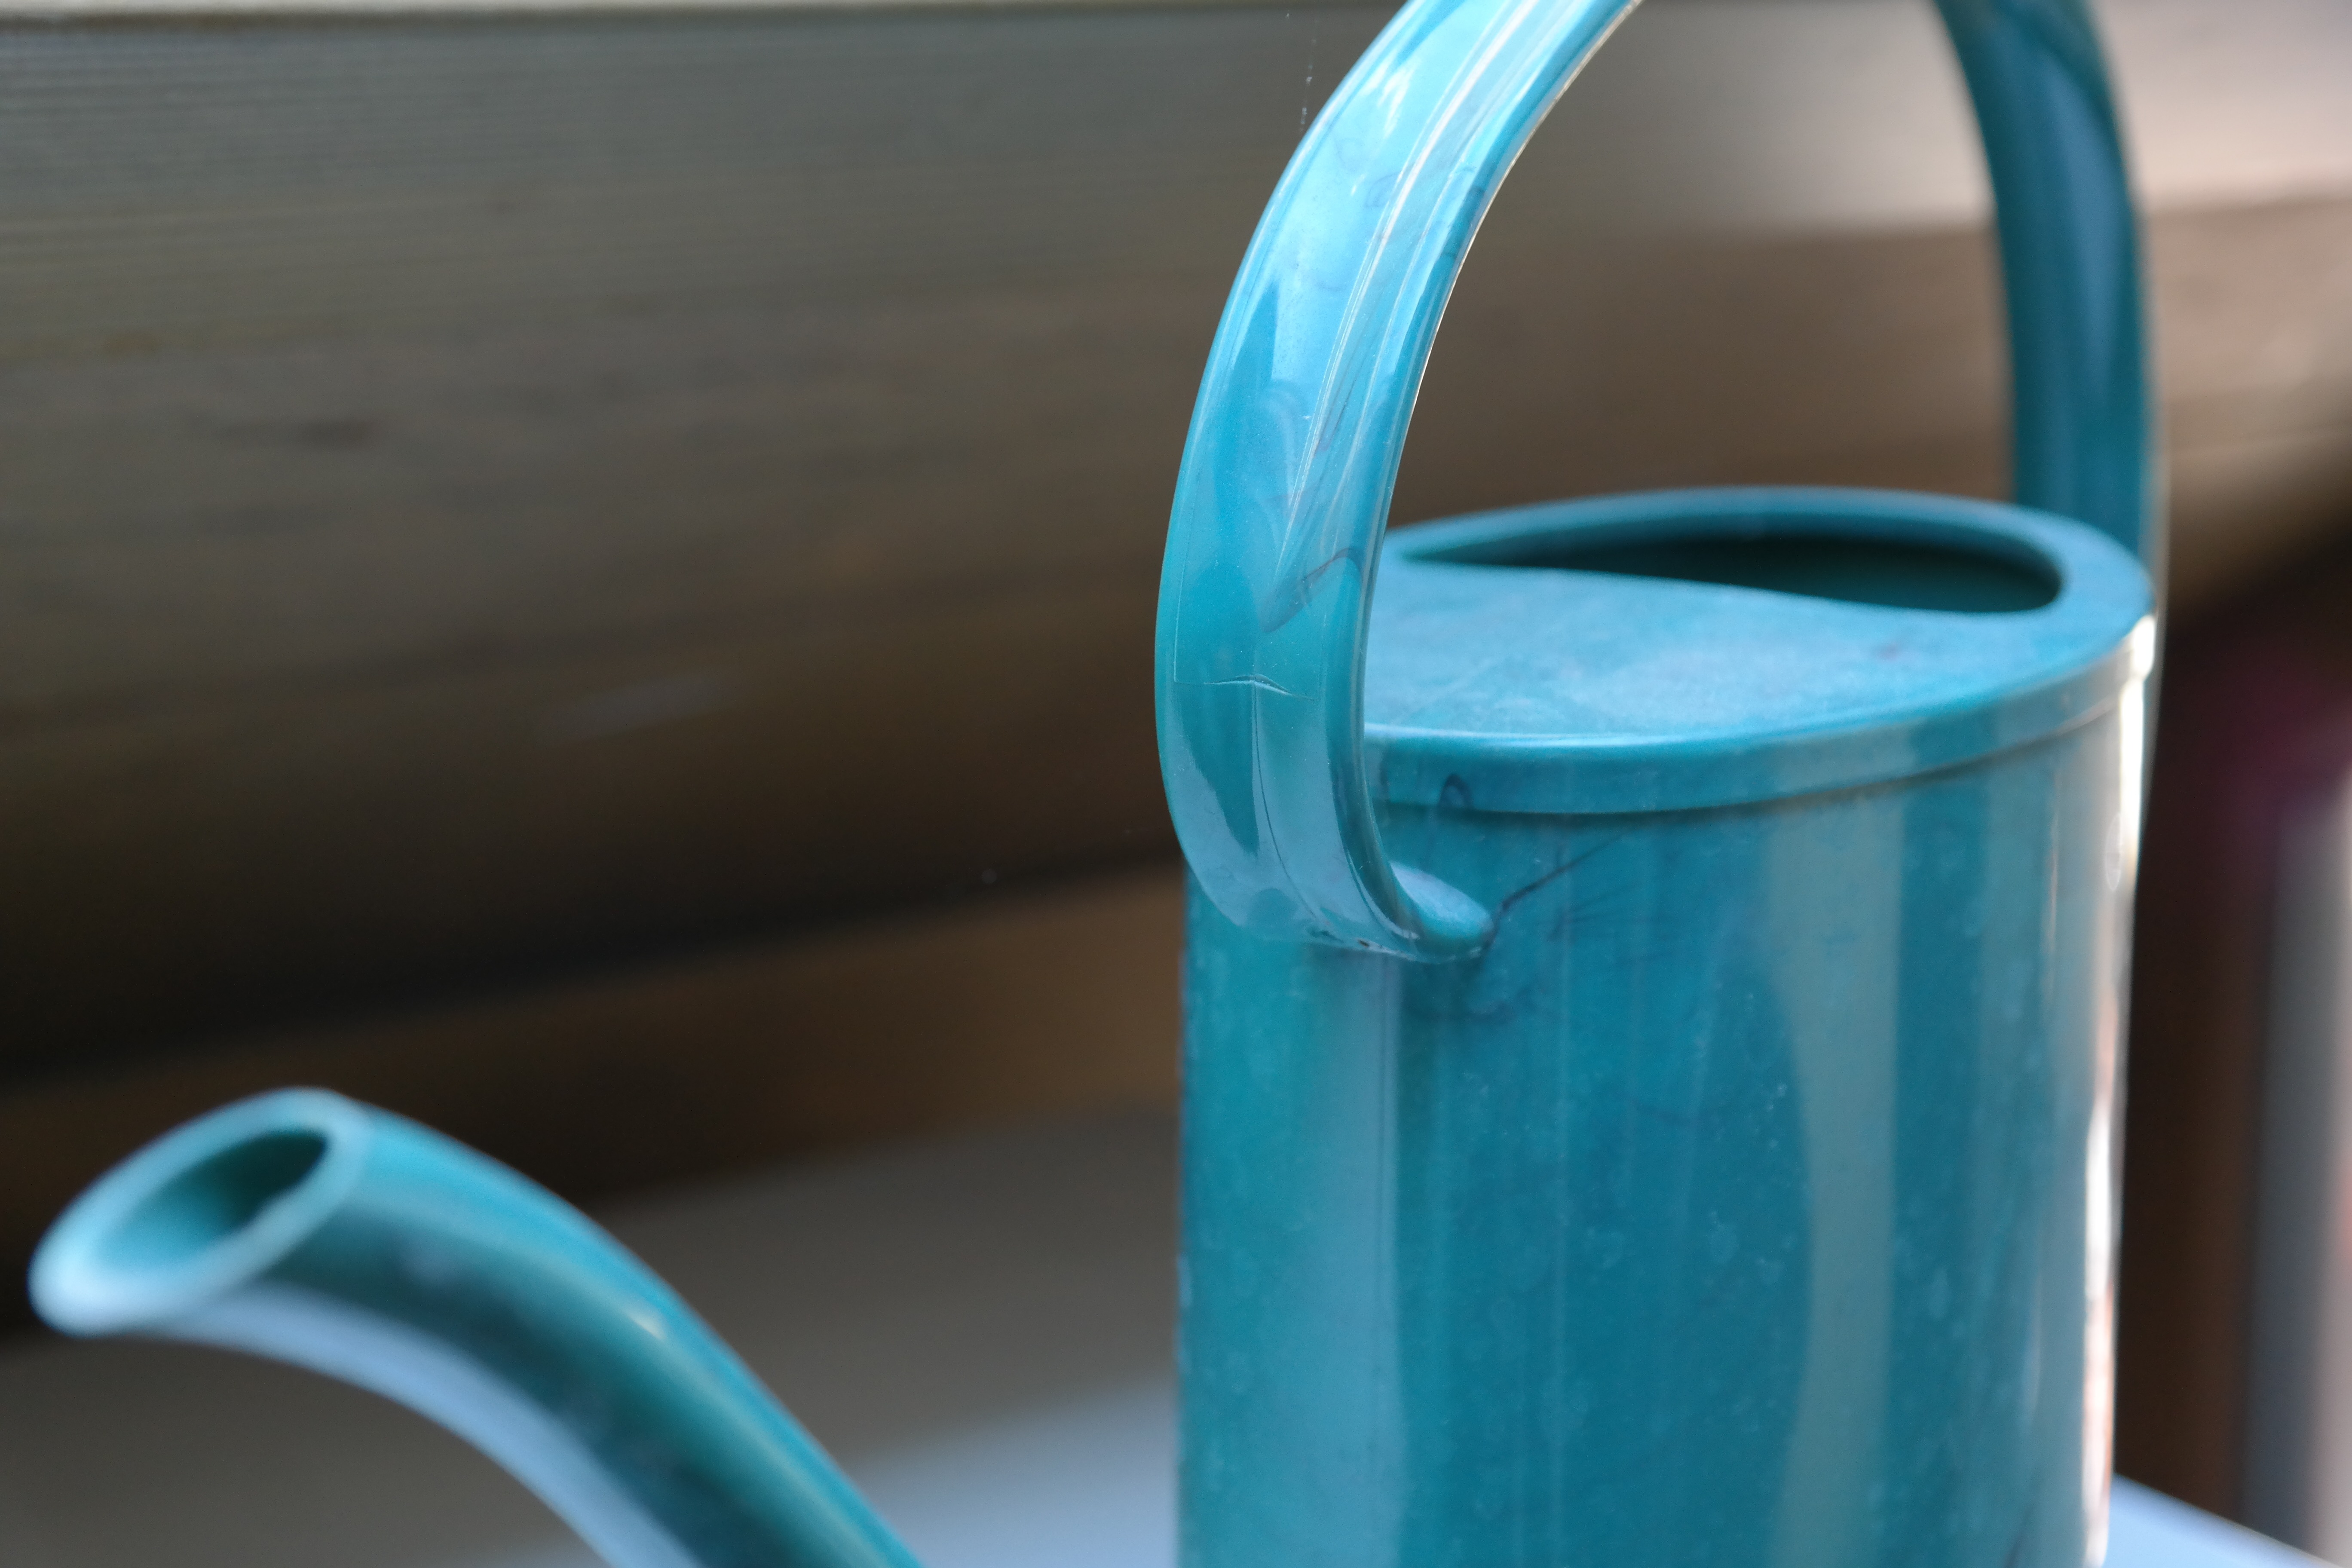
water, plastic, glass, green, color, blue, lighting, turquoise, casting, irrigation, watering can